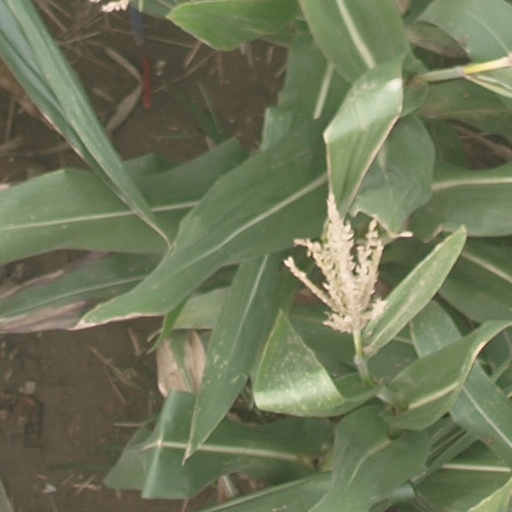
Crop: maize; corn